Comoros

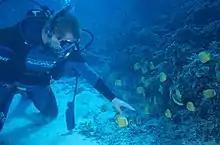
Comoros diver with fish

The climate is generally tropical and mild, and the two major seasons are distinguishable by their raininess. The temperature reaches an average of in March, the hottest month in the rainy season (called [meaning north monsoon], which runs from November to April), and an average low of in the cool, dry season (kusi (meaning south monsoon), which proceeds from May to October). The islands are rarely subject to cyclones.